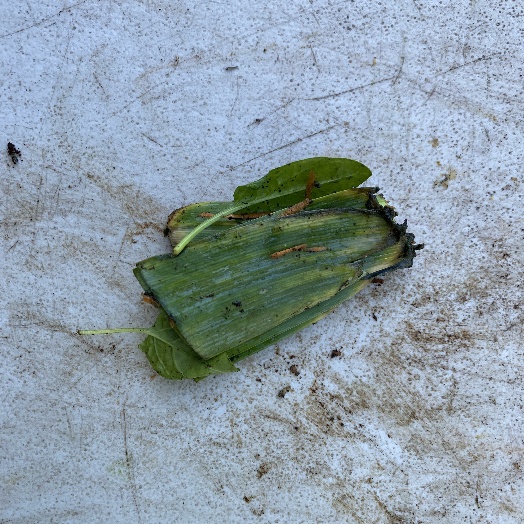
Label: Food Organics